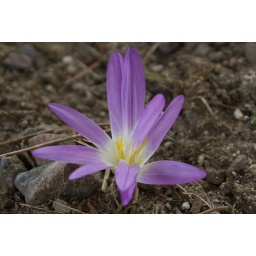
this flower is always surrounded by cow shit